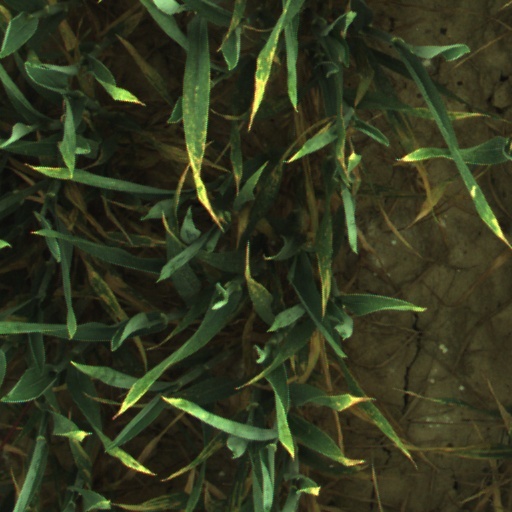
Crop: wheat